Chantillac

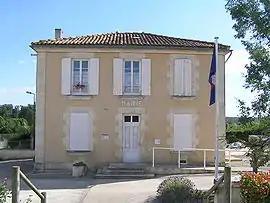
Town hall

Chantillac is a commune in the Charente department of southwestern France.